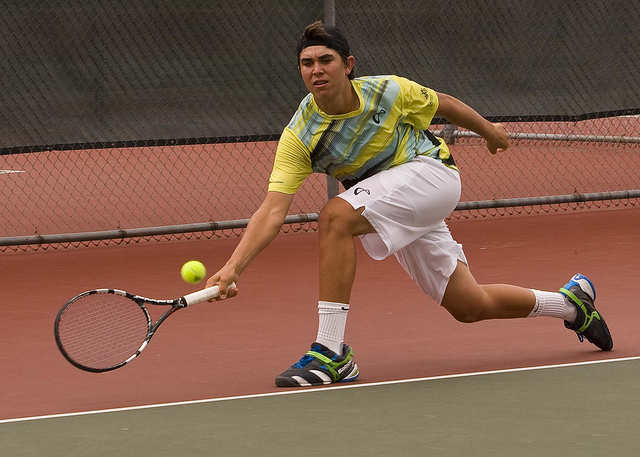
một người đàn ông đang chuẩn bị đánh quả bóng tennis